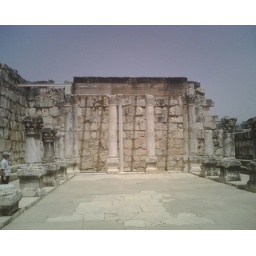
Peter's mother's brother's cousin's friend's sleep over house next door